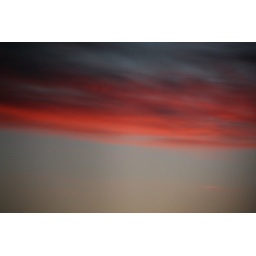
Bright red clouds over Seattle shot from the water tower in Volunteer Park.